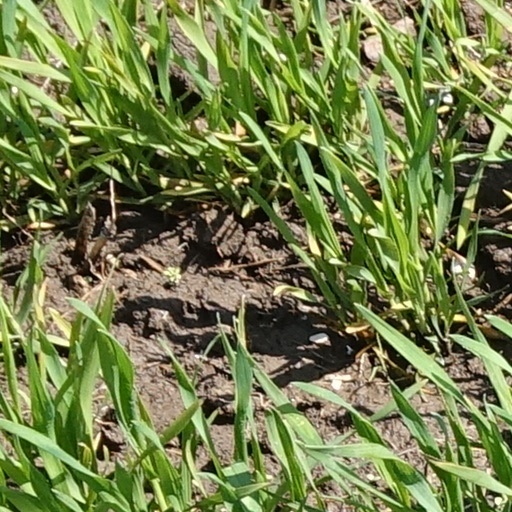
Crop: wheat